Alaris

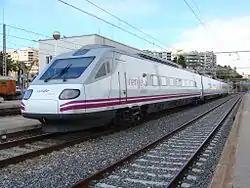
A former Alaris trainset at Tarragona.

In 2008, the service was partially provided with Series 120 units, and since 2009 S130 and S490 units have been used interchangeably. Since September 12, 2011, two Alaris S490s have replaced the Arco García Lorca to Seville and the Arco to Malaga. Although they have better performance, the change has generated criticism due to the lower capacity of the new Alaris. Starting in 2013, Alaris was gradually replaced by the renewed system.